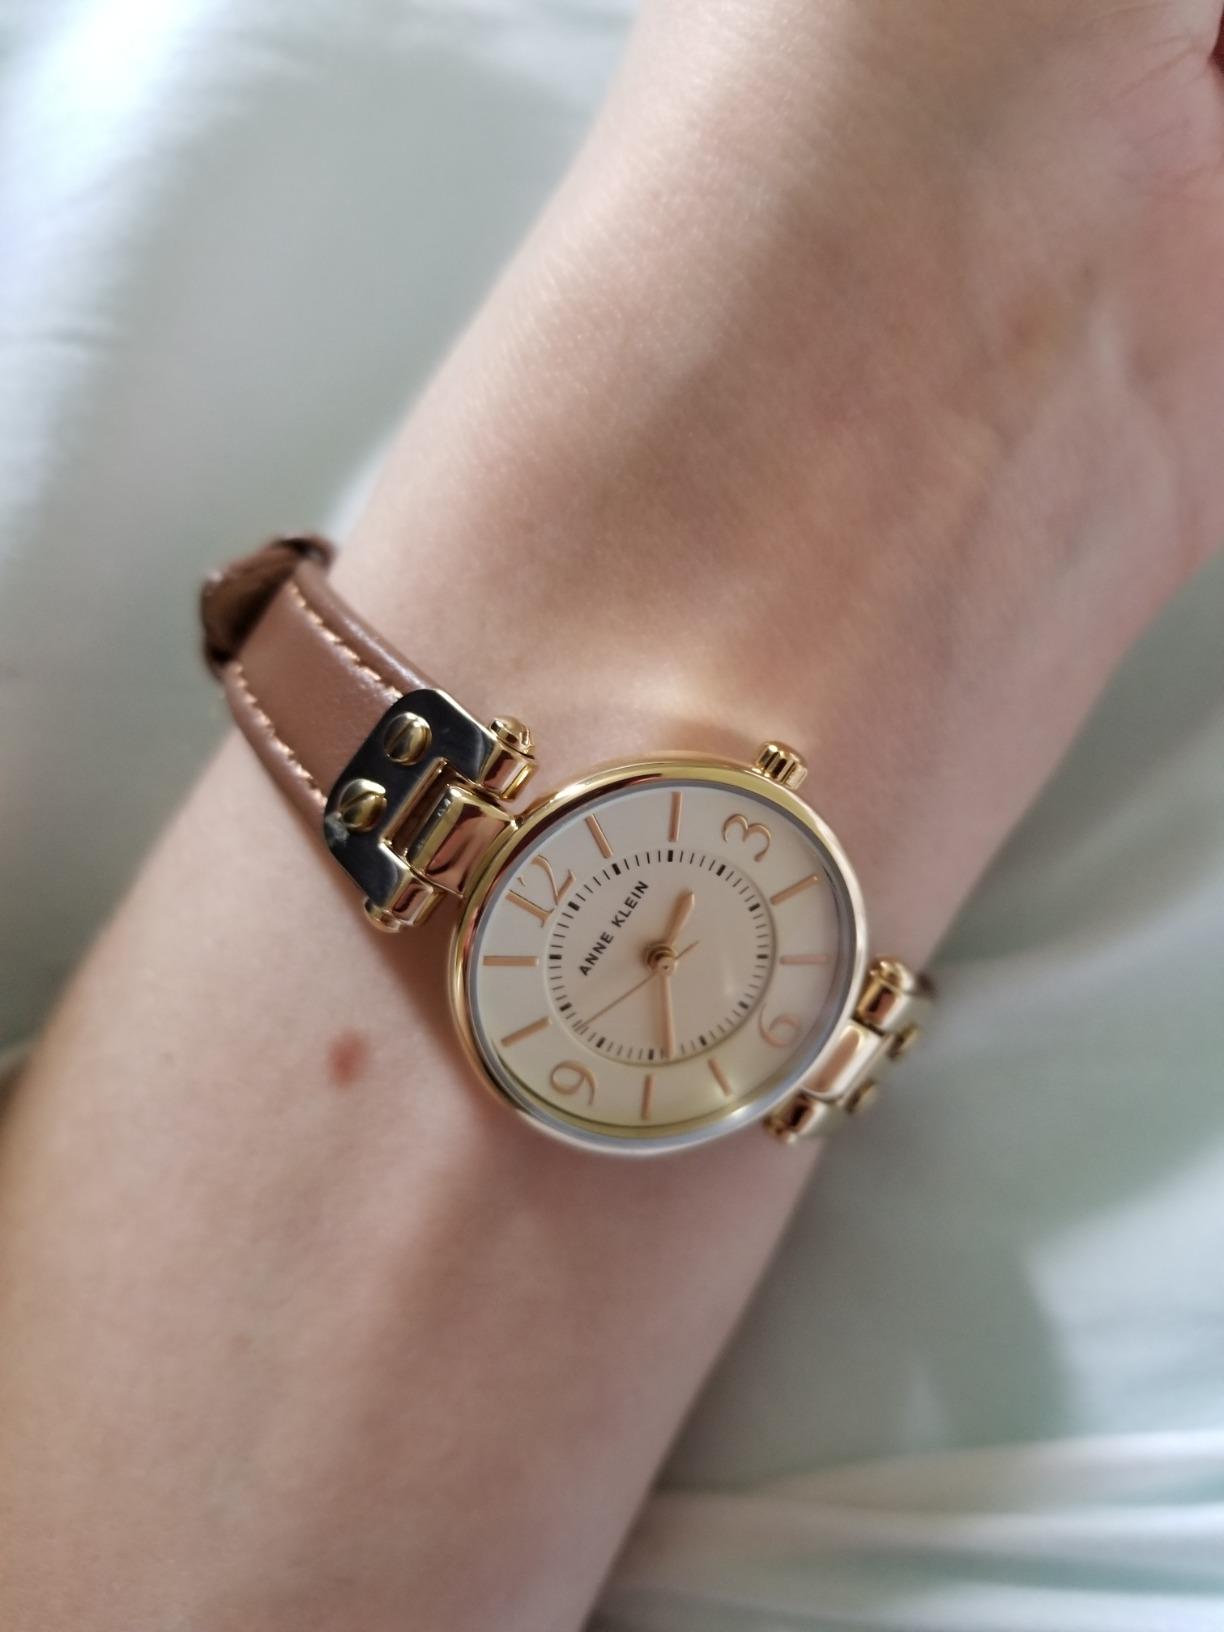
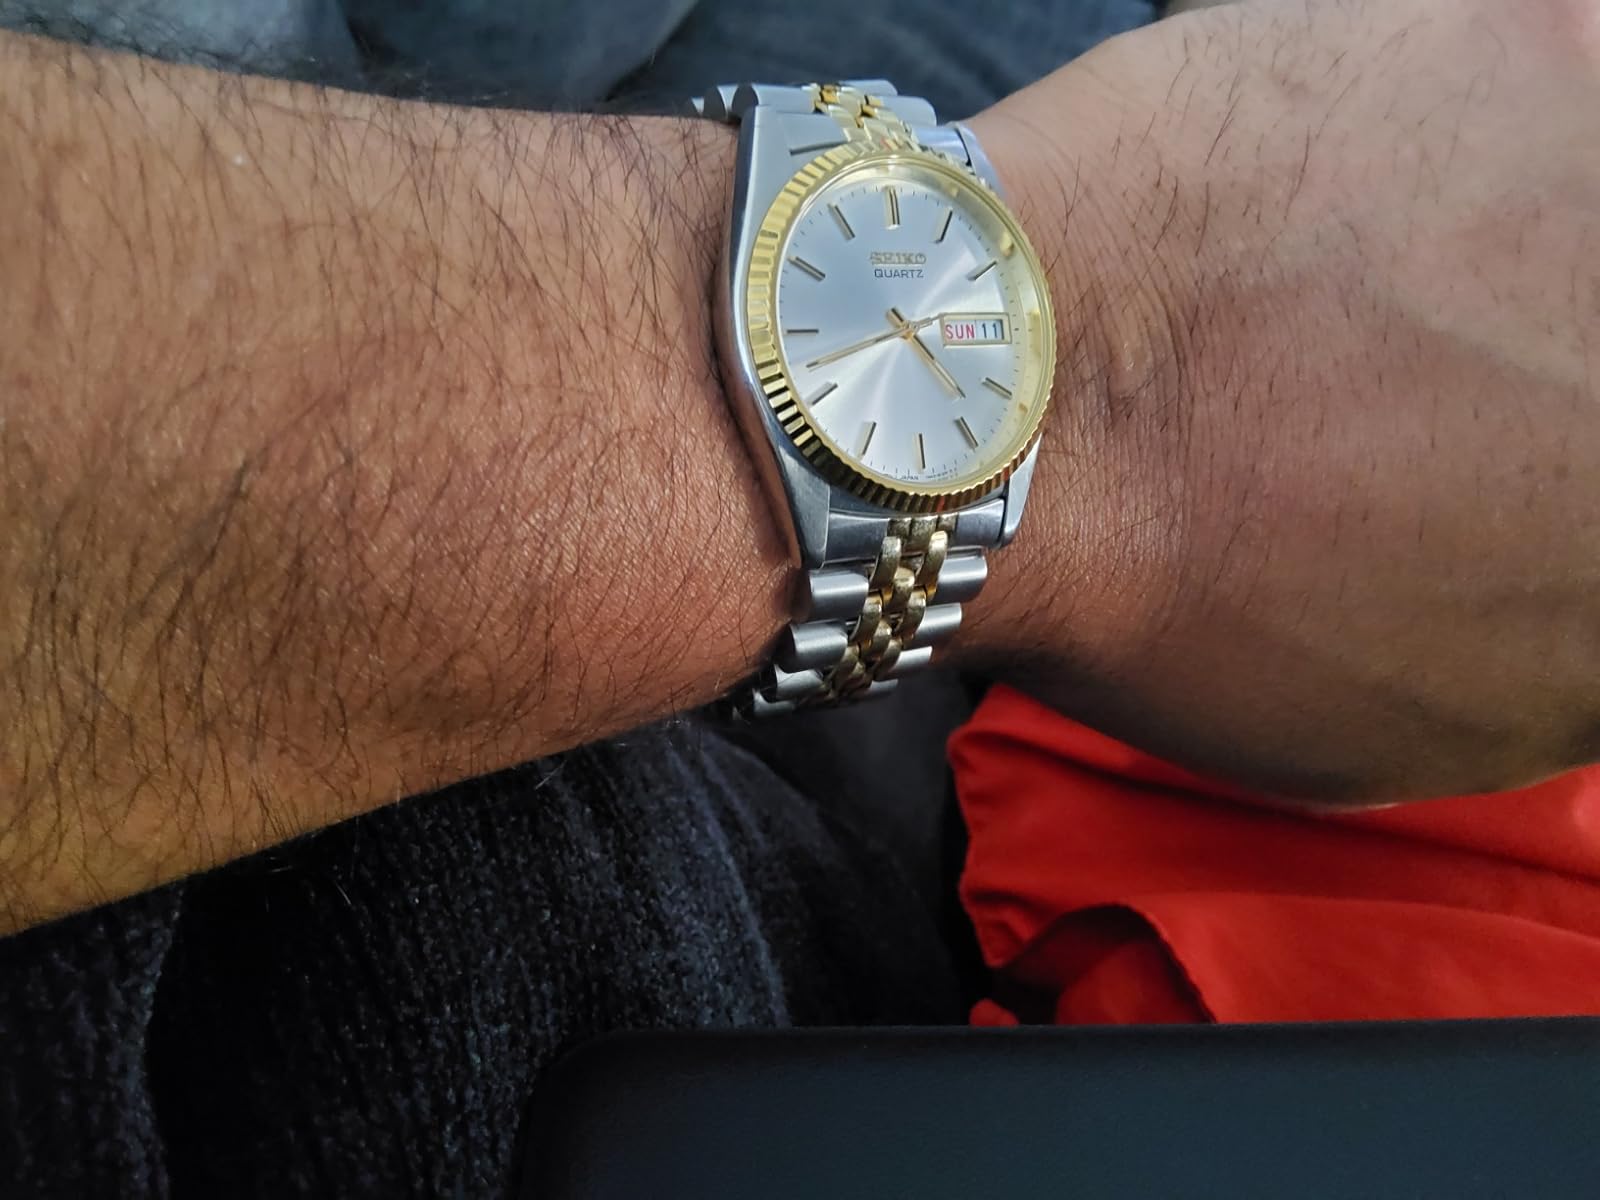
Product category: accessories_watch
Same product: no